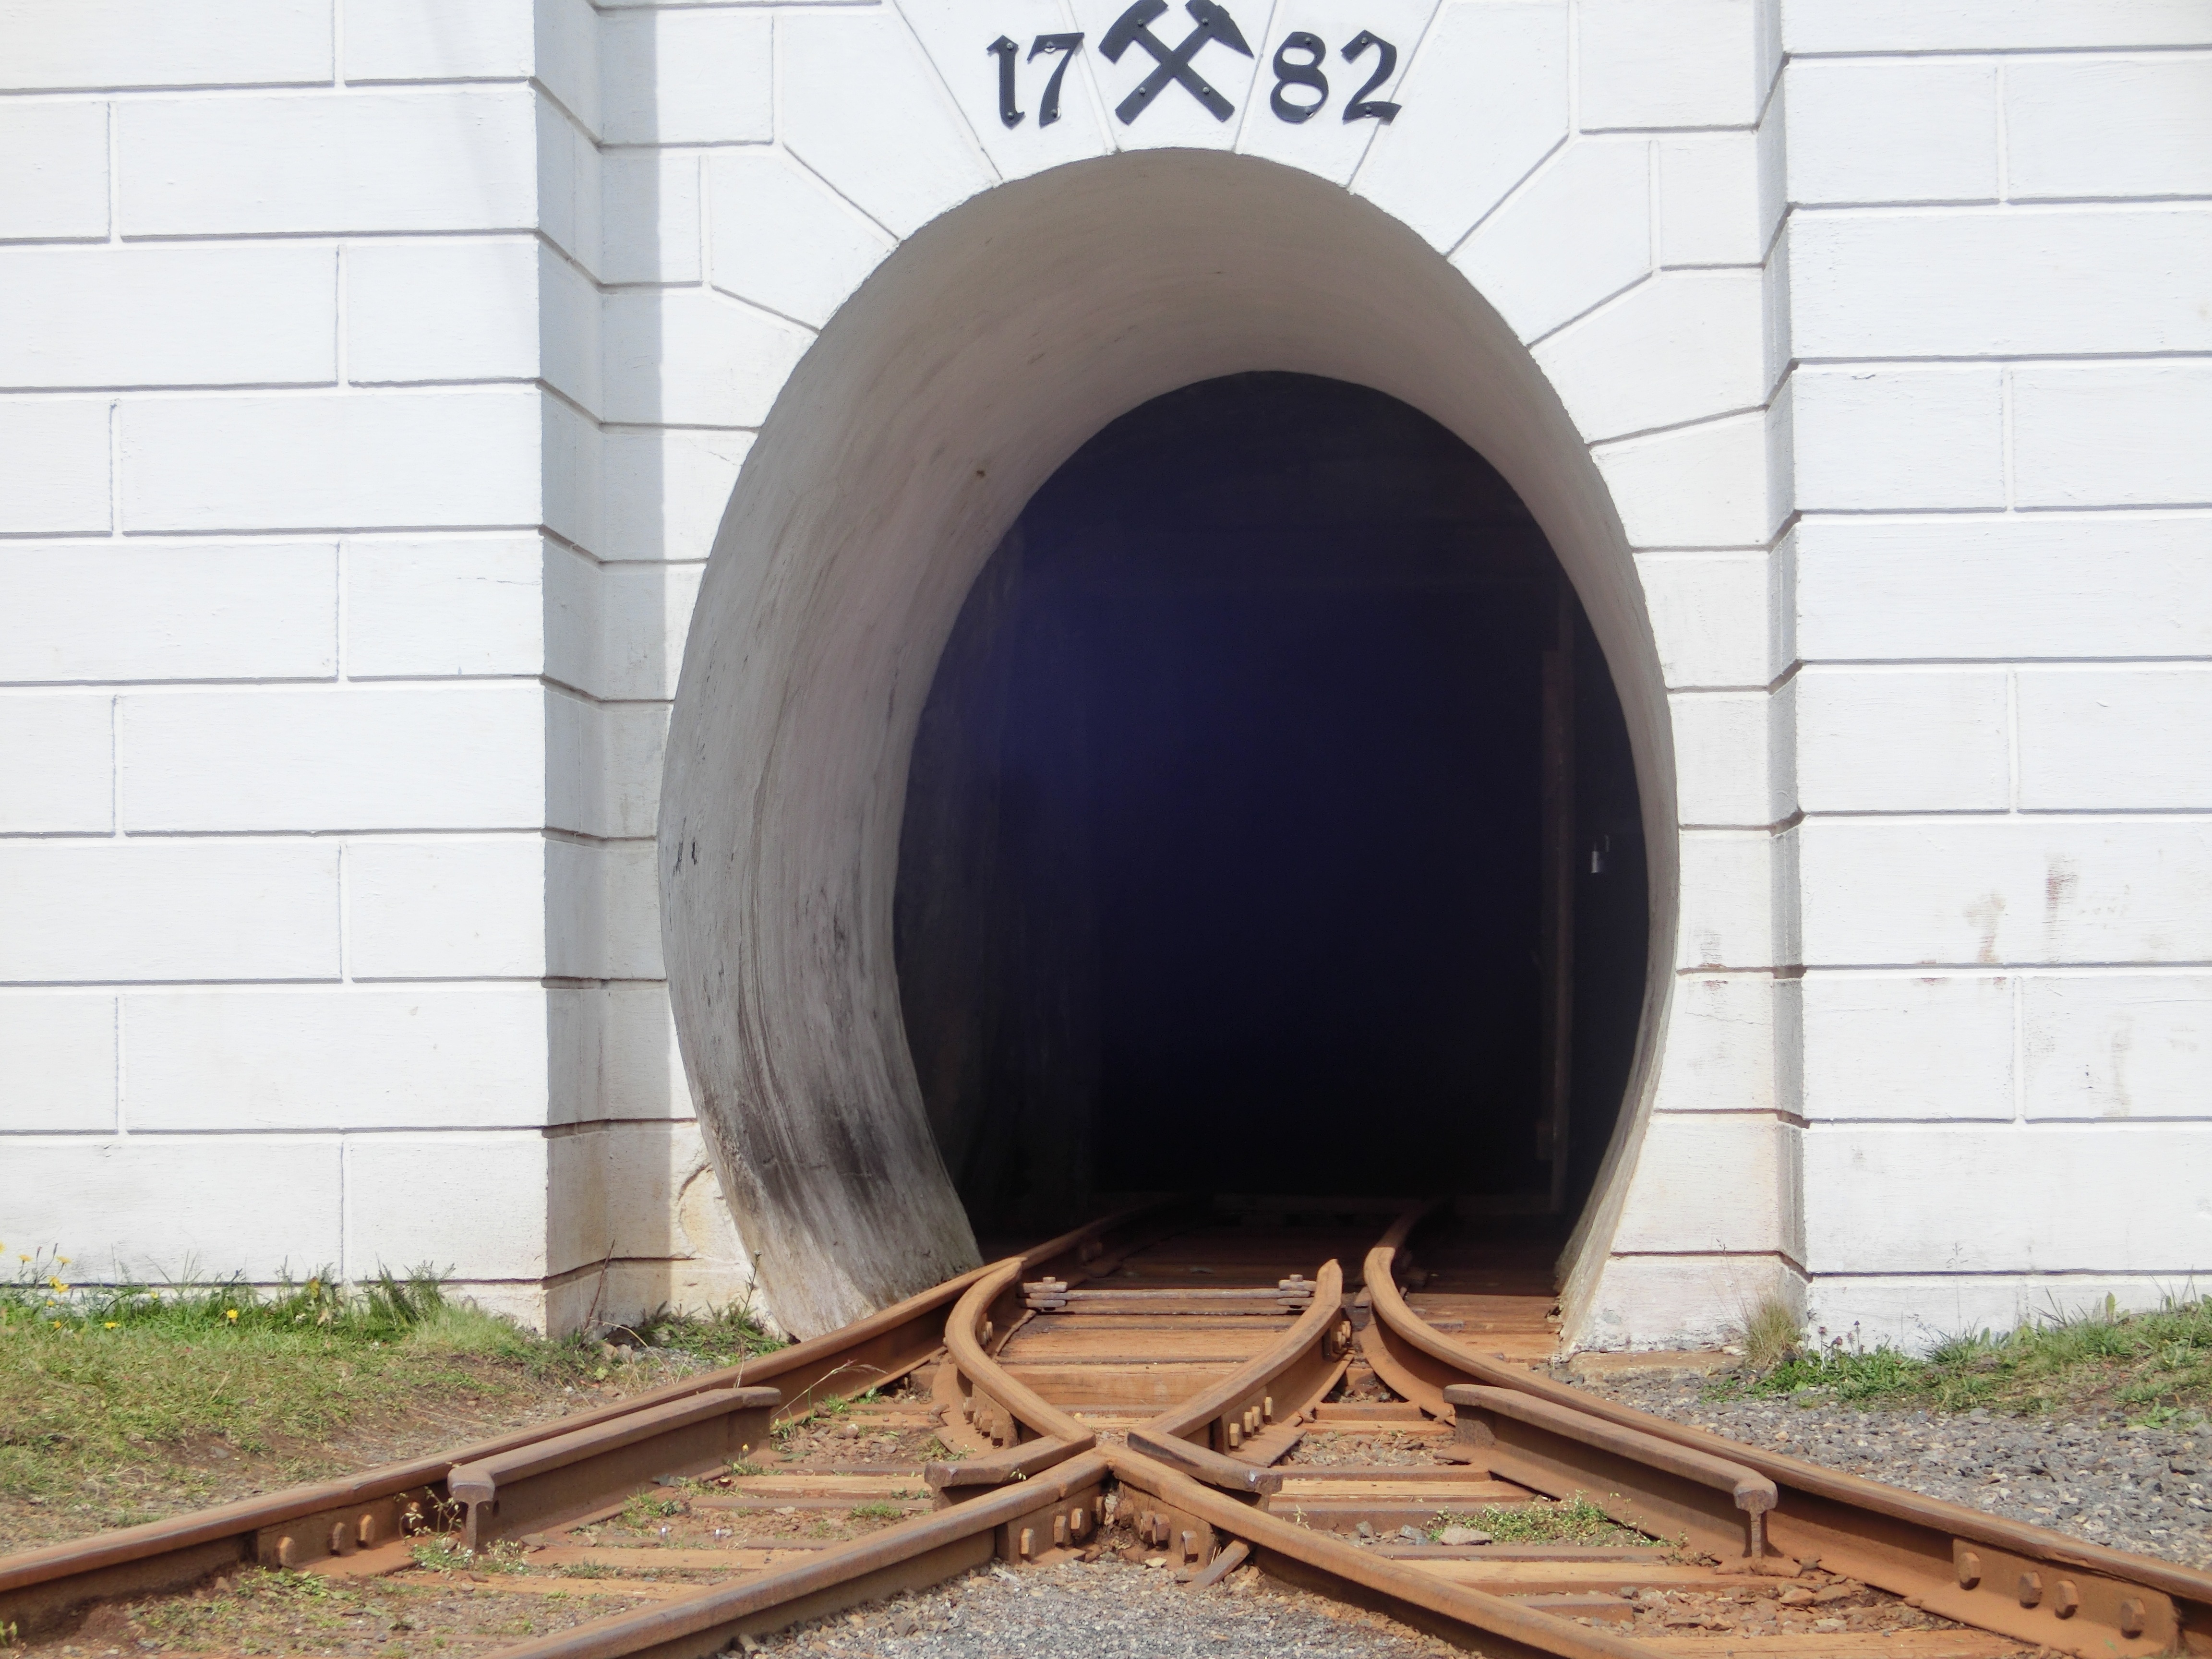
old, tunnel, nostalgia, mine, norway, mining, gateway, man made object, silver mine